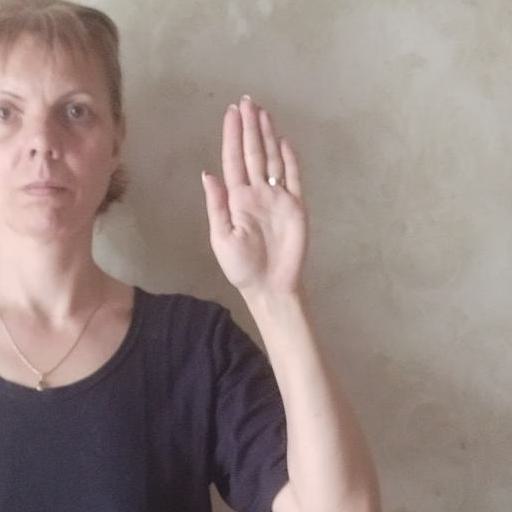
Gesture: stop